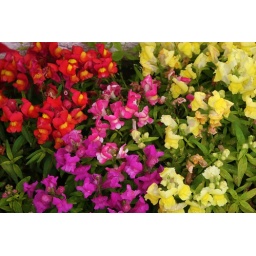
I took this of some pretty flowers that are growing in my next door neighbor's front yard.